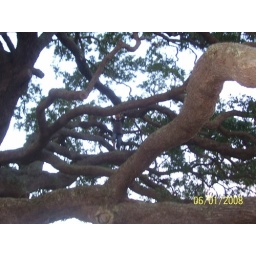
monkey in the tree